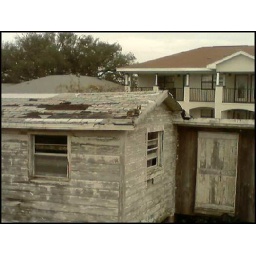
Kitty on the roof of an old building in the yard behind the office I work in.